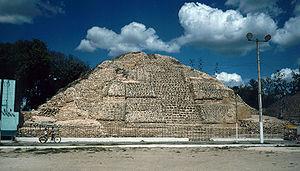
Cette liste des sites mayas est une liste alphabétique répertoriant un nombre significatif de sites archéologiques associés à la civilisation maya de la Mésoamérique.
Acanceh est une municipalité du Yucatán, au Mexique. Ce village de style colonial est principalement connu pour son site archéologique maya qui comprend une pyramide à degrés ainsi qu'un bâtiment composé de deux structures qu'on a identifié comme étant un « palais », doté d'une frise représentant entre autres des chauve-souris. Le glyphe du site d'Acanceh a été lu sur un vase local en forme de citrouille.